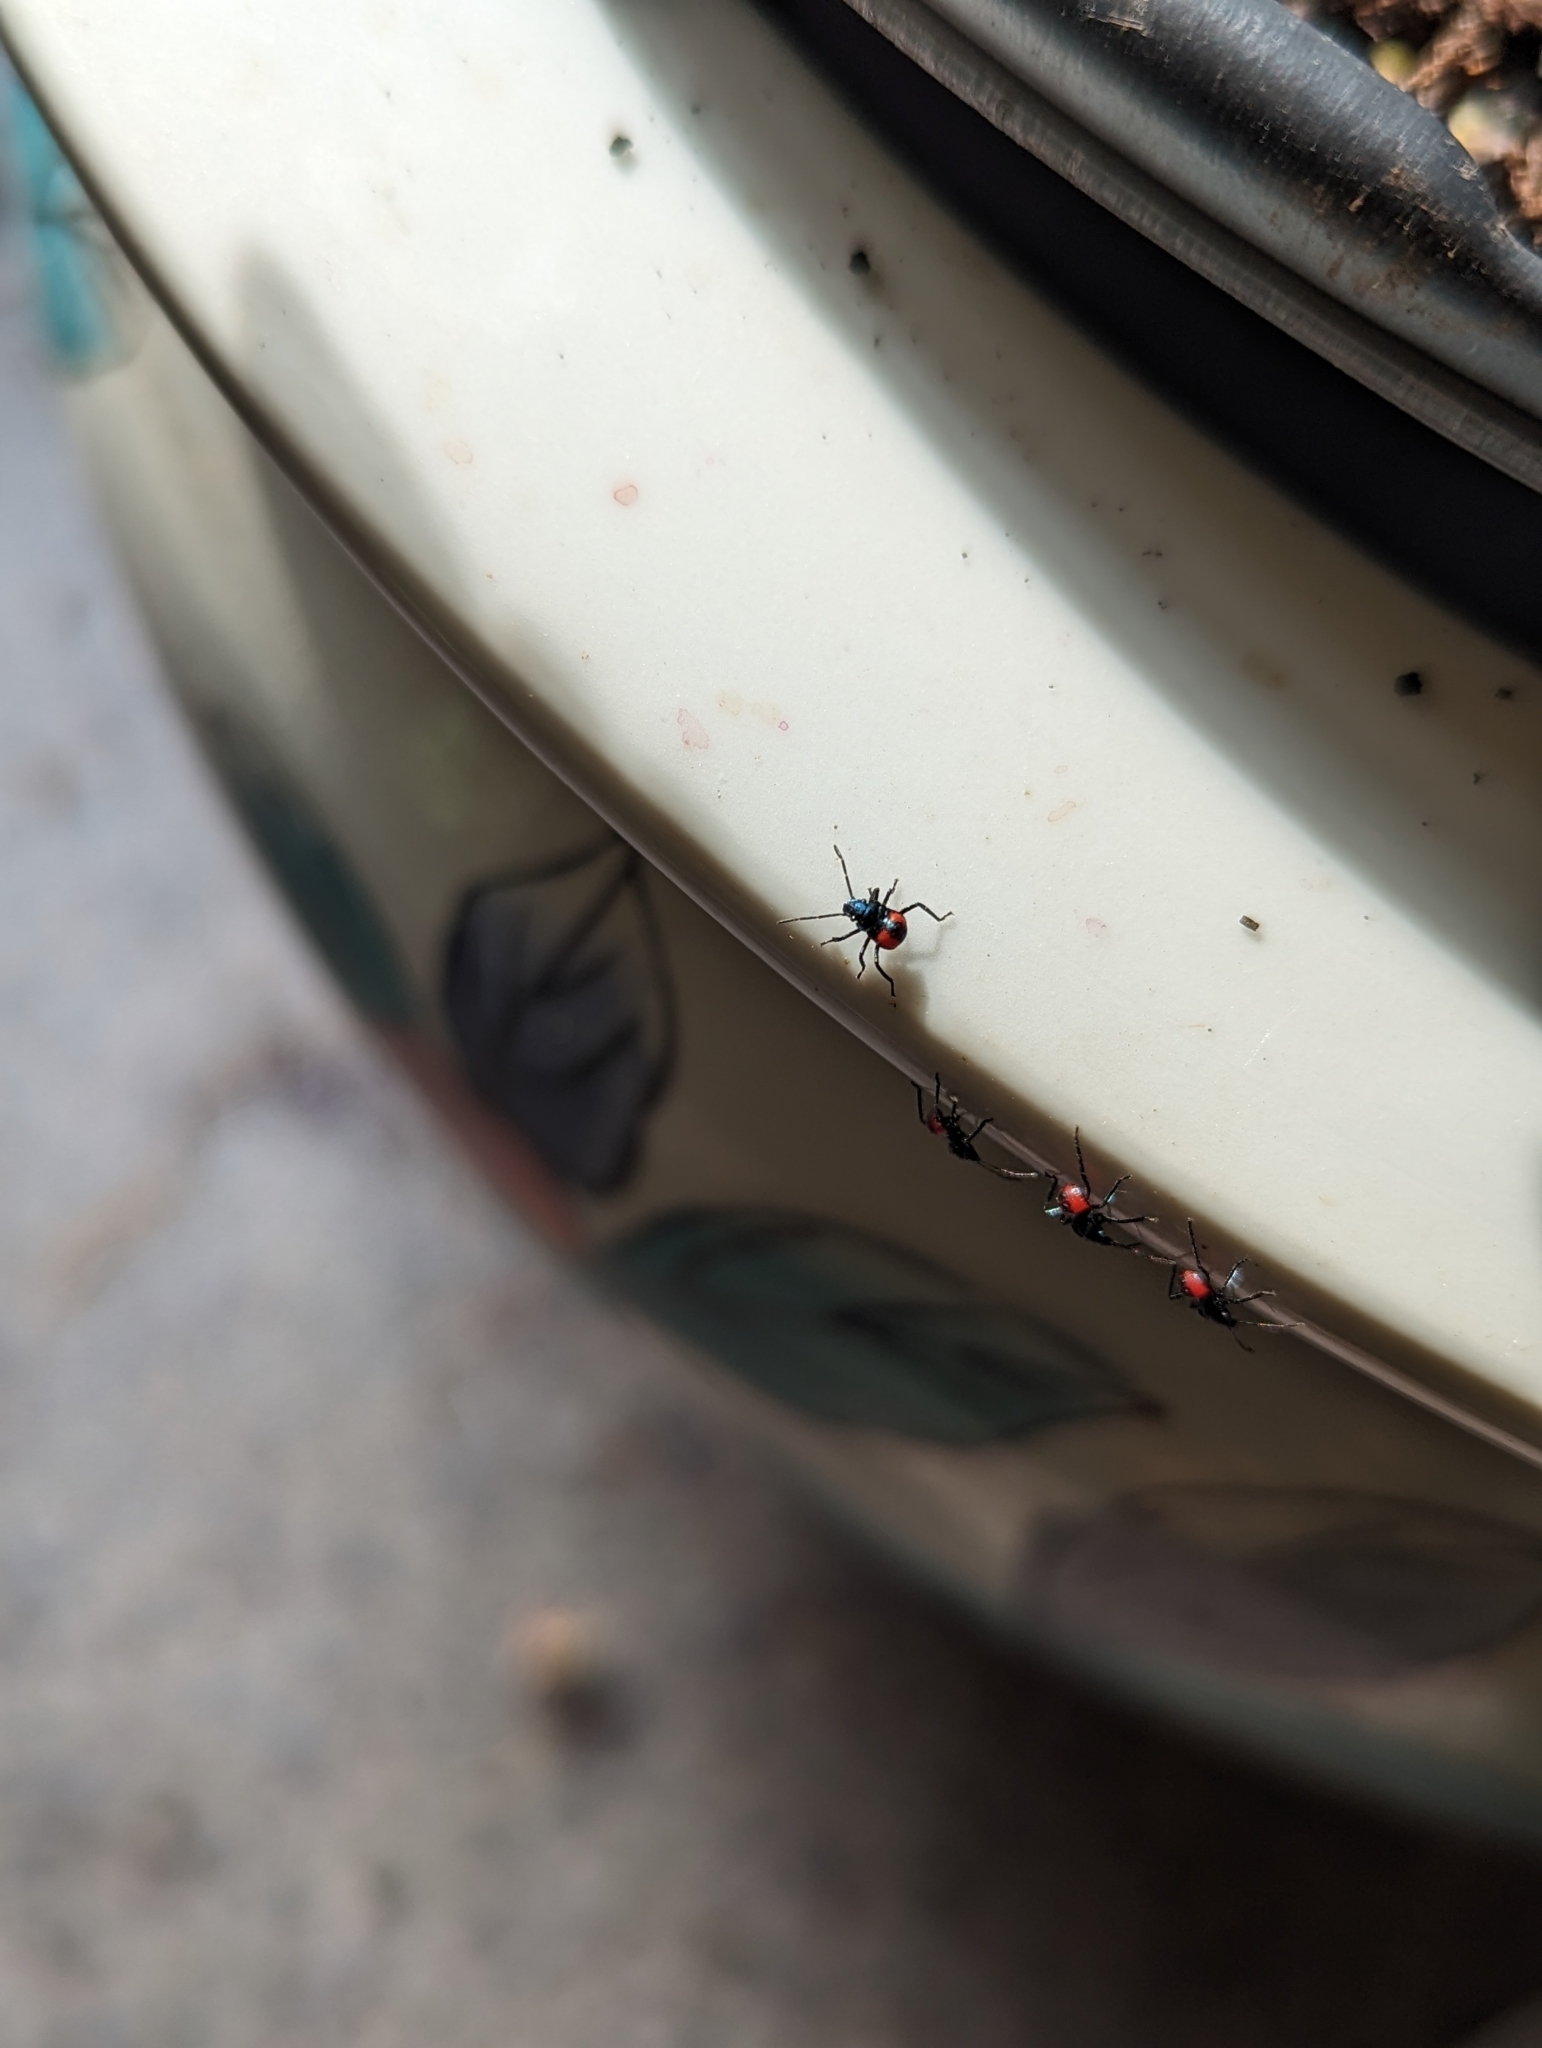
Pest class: stink_bug